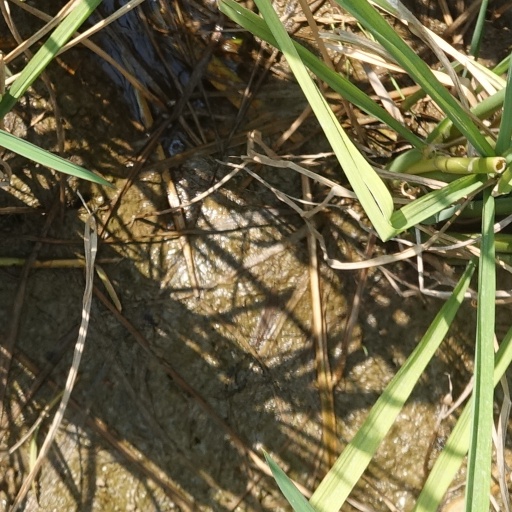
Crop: rice